Jairon Zamora

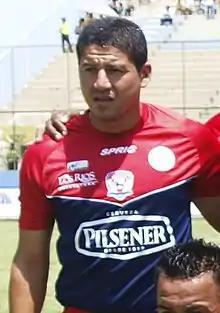
Jairon Zamora in 2012.

Jairon Leonel Zamora Narváez (born 5 February 1978 in Guayaquil) is an Ecuadorian football midfielder. He obtained a total number of seven international caps for the Ecuador national football team, making his debut in 1999.